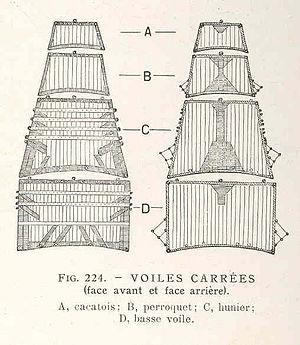
Voiles Carrees (face avant et face arrierre)